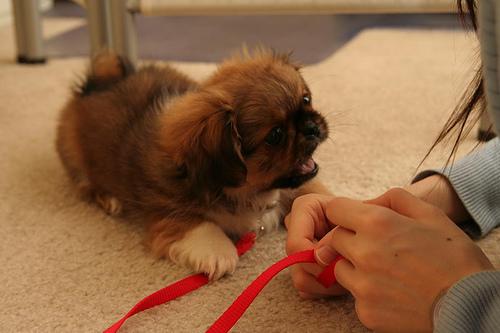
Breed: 480-n000125-Pekinese